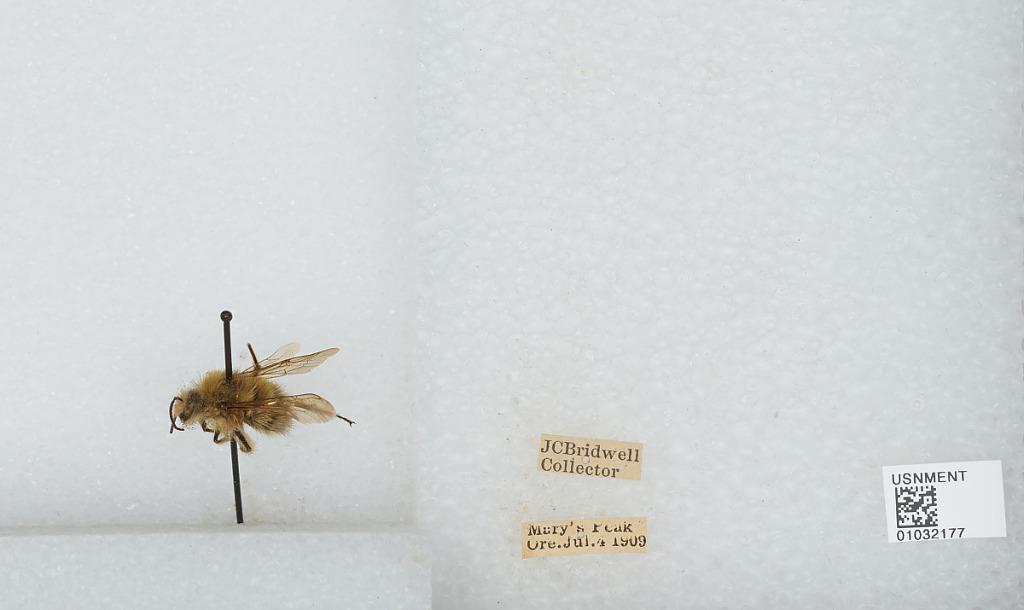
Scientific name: Bombus (Pyrobombus) sitkensis Nylander
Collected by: J. Bridwell
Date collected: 1909-7-4
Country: United States
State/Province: Oregon
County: Benton
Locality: Mary's Peak
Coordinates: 44.5044, -123.552